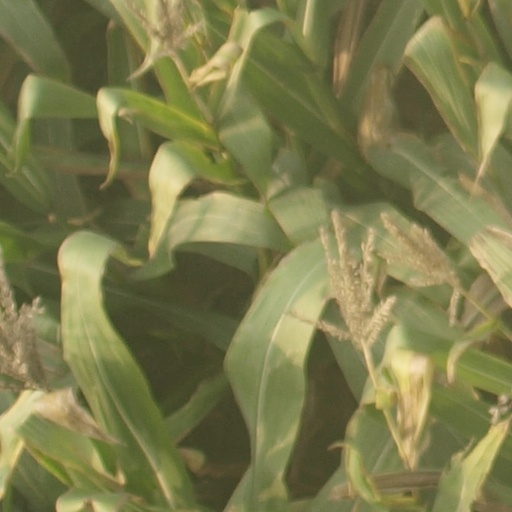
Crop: maize; corn